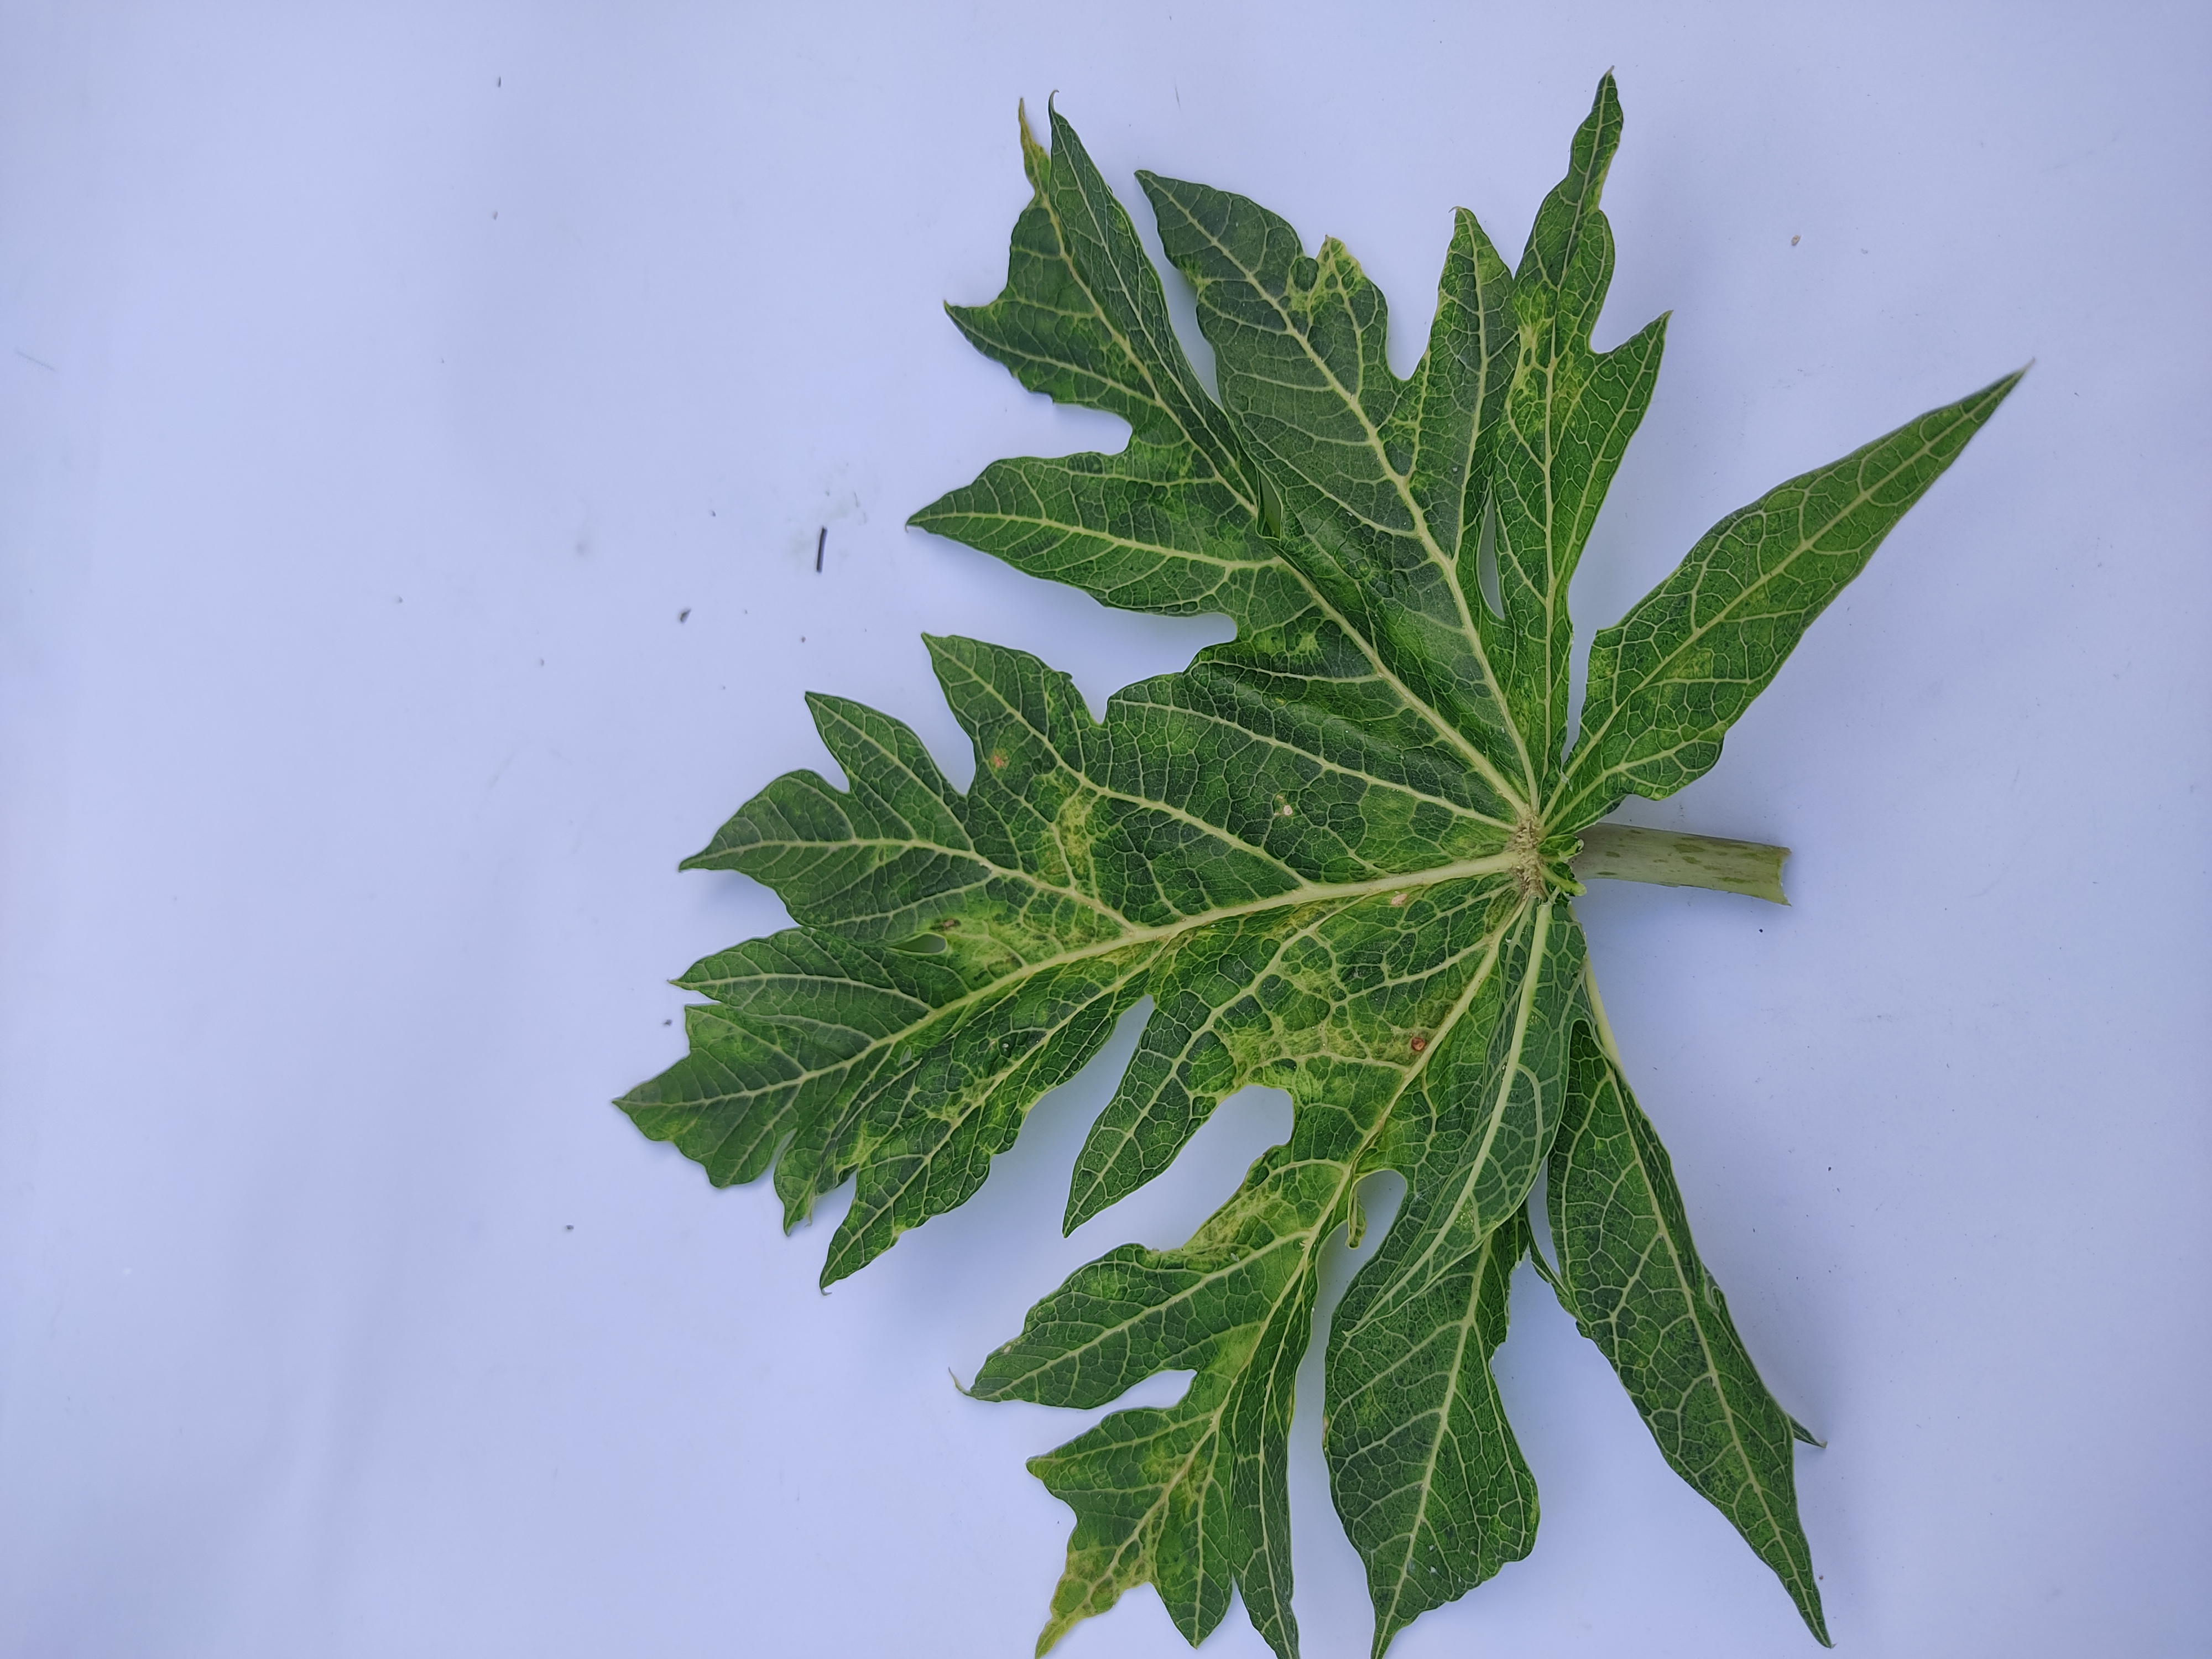
Label: Mosaic